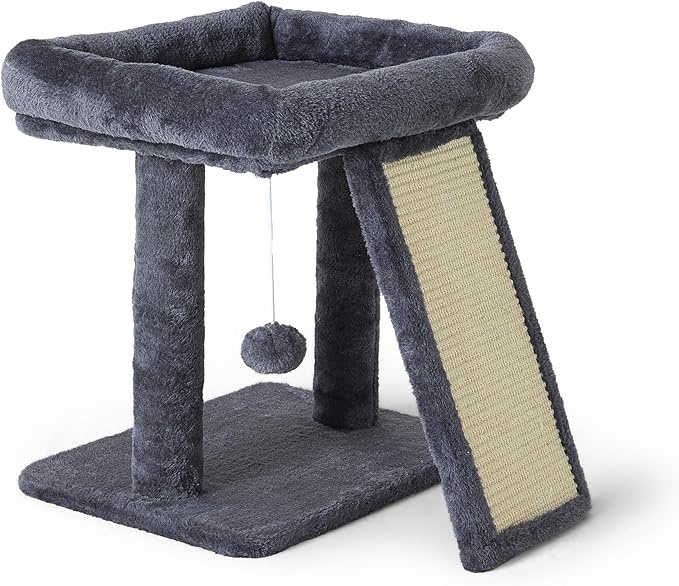
17.7-inch Small Cat Tree Tower with Scratching Post for Indoor Cats,Grey
Brand: 펫샵 3
About This Durable Overview Product Dimensions : 17.72"L x 13.78"W x 17.13"H Specific Uses For Product : Indoor Material : Acrylonitrile Butadiene Styrene (ABS) Brand : Psicway Color : GREY
Category: Animals & Pet Supplies > Pet Supplies > Cat Supplies > Cat Furniture > Cat Trees & Towers